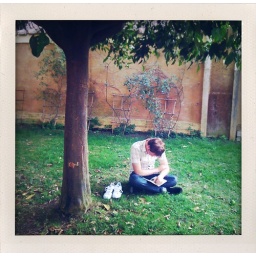
James under the orange tree